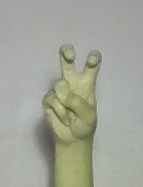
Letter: toot